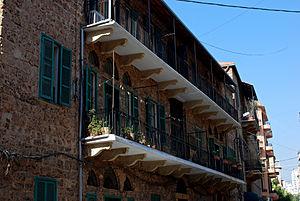
Achrafieh est un quartier chrétien de l'est de Beyrouth.